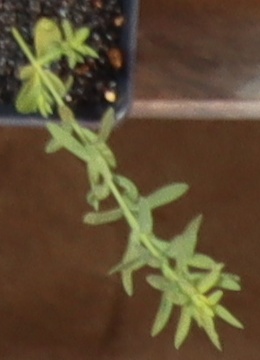
Label: Flax